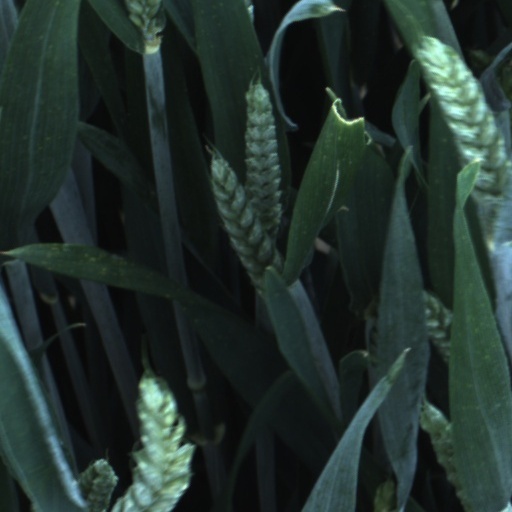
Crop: wheat